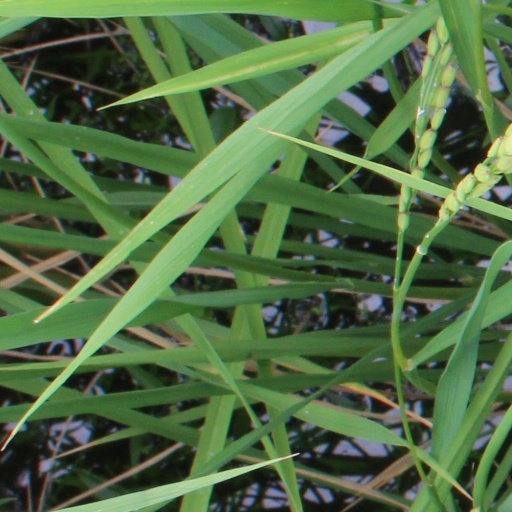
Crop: rice